National Library of Kosovo

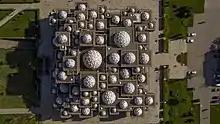
Bird's-eye-view of the building

The history of libraries in Kosovo dates back to the 14th and 15th centuries. Collections of the Christian and Muslim religious communities are considered as the oldest archives libraries in Kosovo.